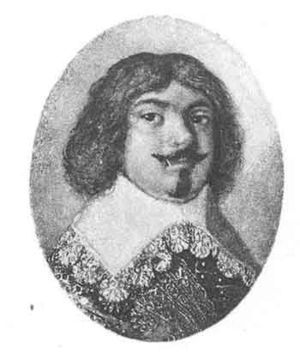
Frederik 1. af Hessen-Homburg
Frederik 1. var den første landgreve af Hessen-Homburg fra 1622 til 1638. Han grundlagde linjen Hessen-Homburg af Huset Hessen, der eksisterede frem til 1866.